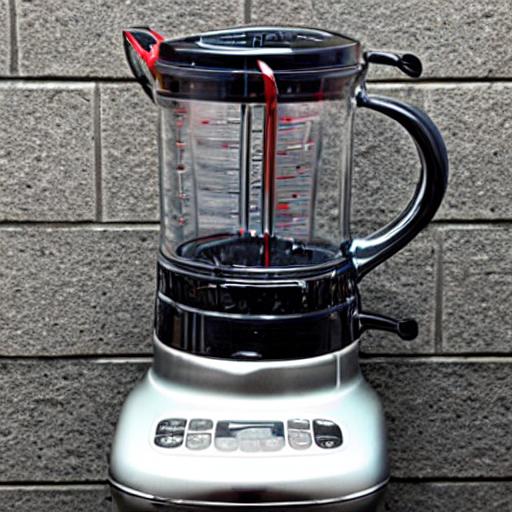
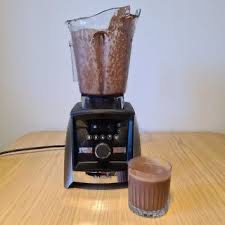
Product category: items_blender
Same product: no